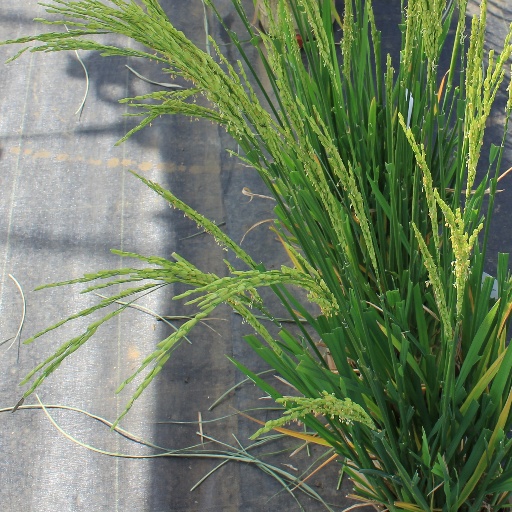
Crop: rice